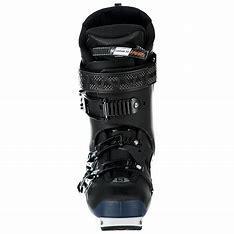
Brand: Salomon
Model: 100